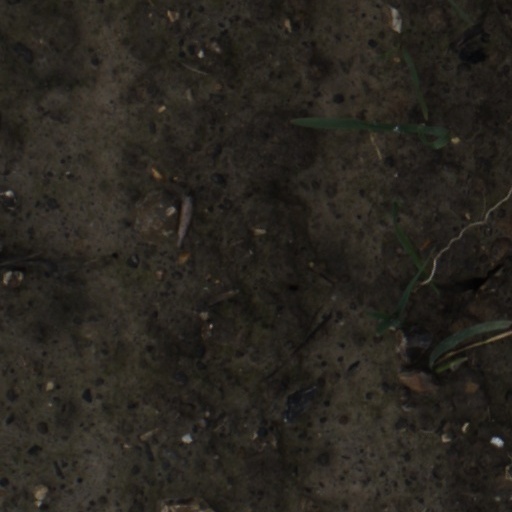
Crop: wheat